Fürstenberg Castle (Höingen)

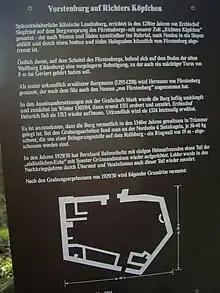
Information board on the "Richters Köpfchen"

Even today the ring-shaped, medieval ramparts of the castle may be seen in the woods on the Fürstenberg. They are a protected site.